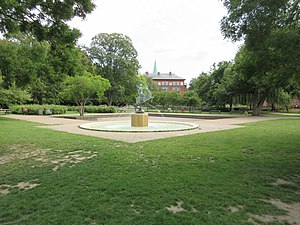
Hans Tavsens Park
Hans Tavsens Park.
Hans Tavsens Park er en offentlig park, der ligger mellem Hans Tavsens Gade og Assistens Kirkegård på Nørrebro i København.